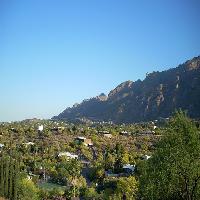
Weather: sun or clear